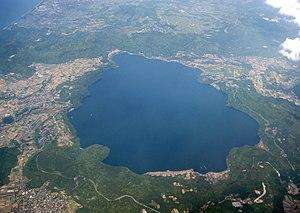
Le lac Ikeda est un lac de cratère situé à 40 km au sud de Kagoshima dans l'île de Kyūshū au Japon. C'est le plus grand lac de l'île avec une superficie de 11 km et un littoral long de 15 km.